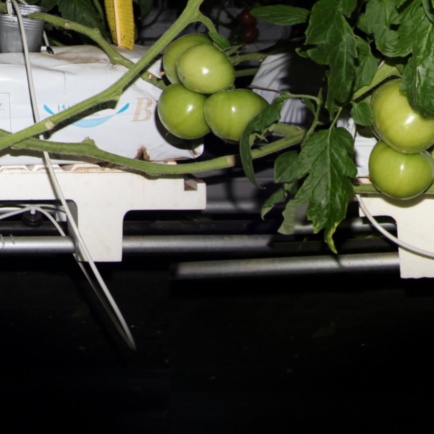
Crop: tomato